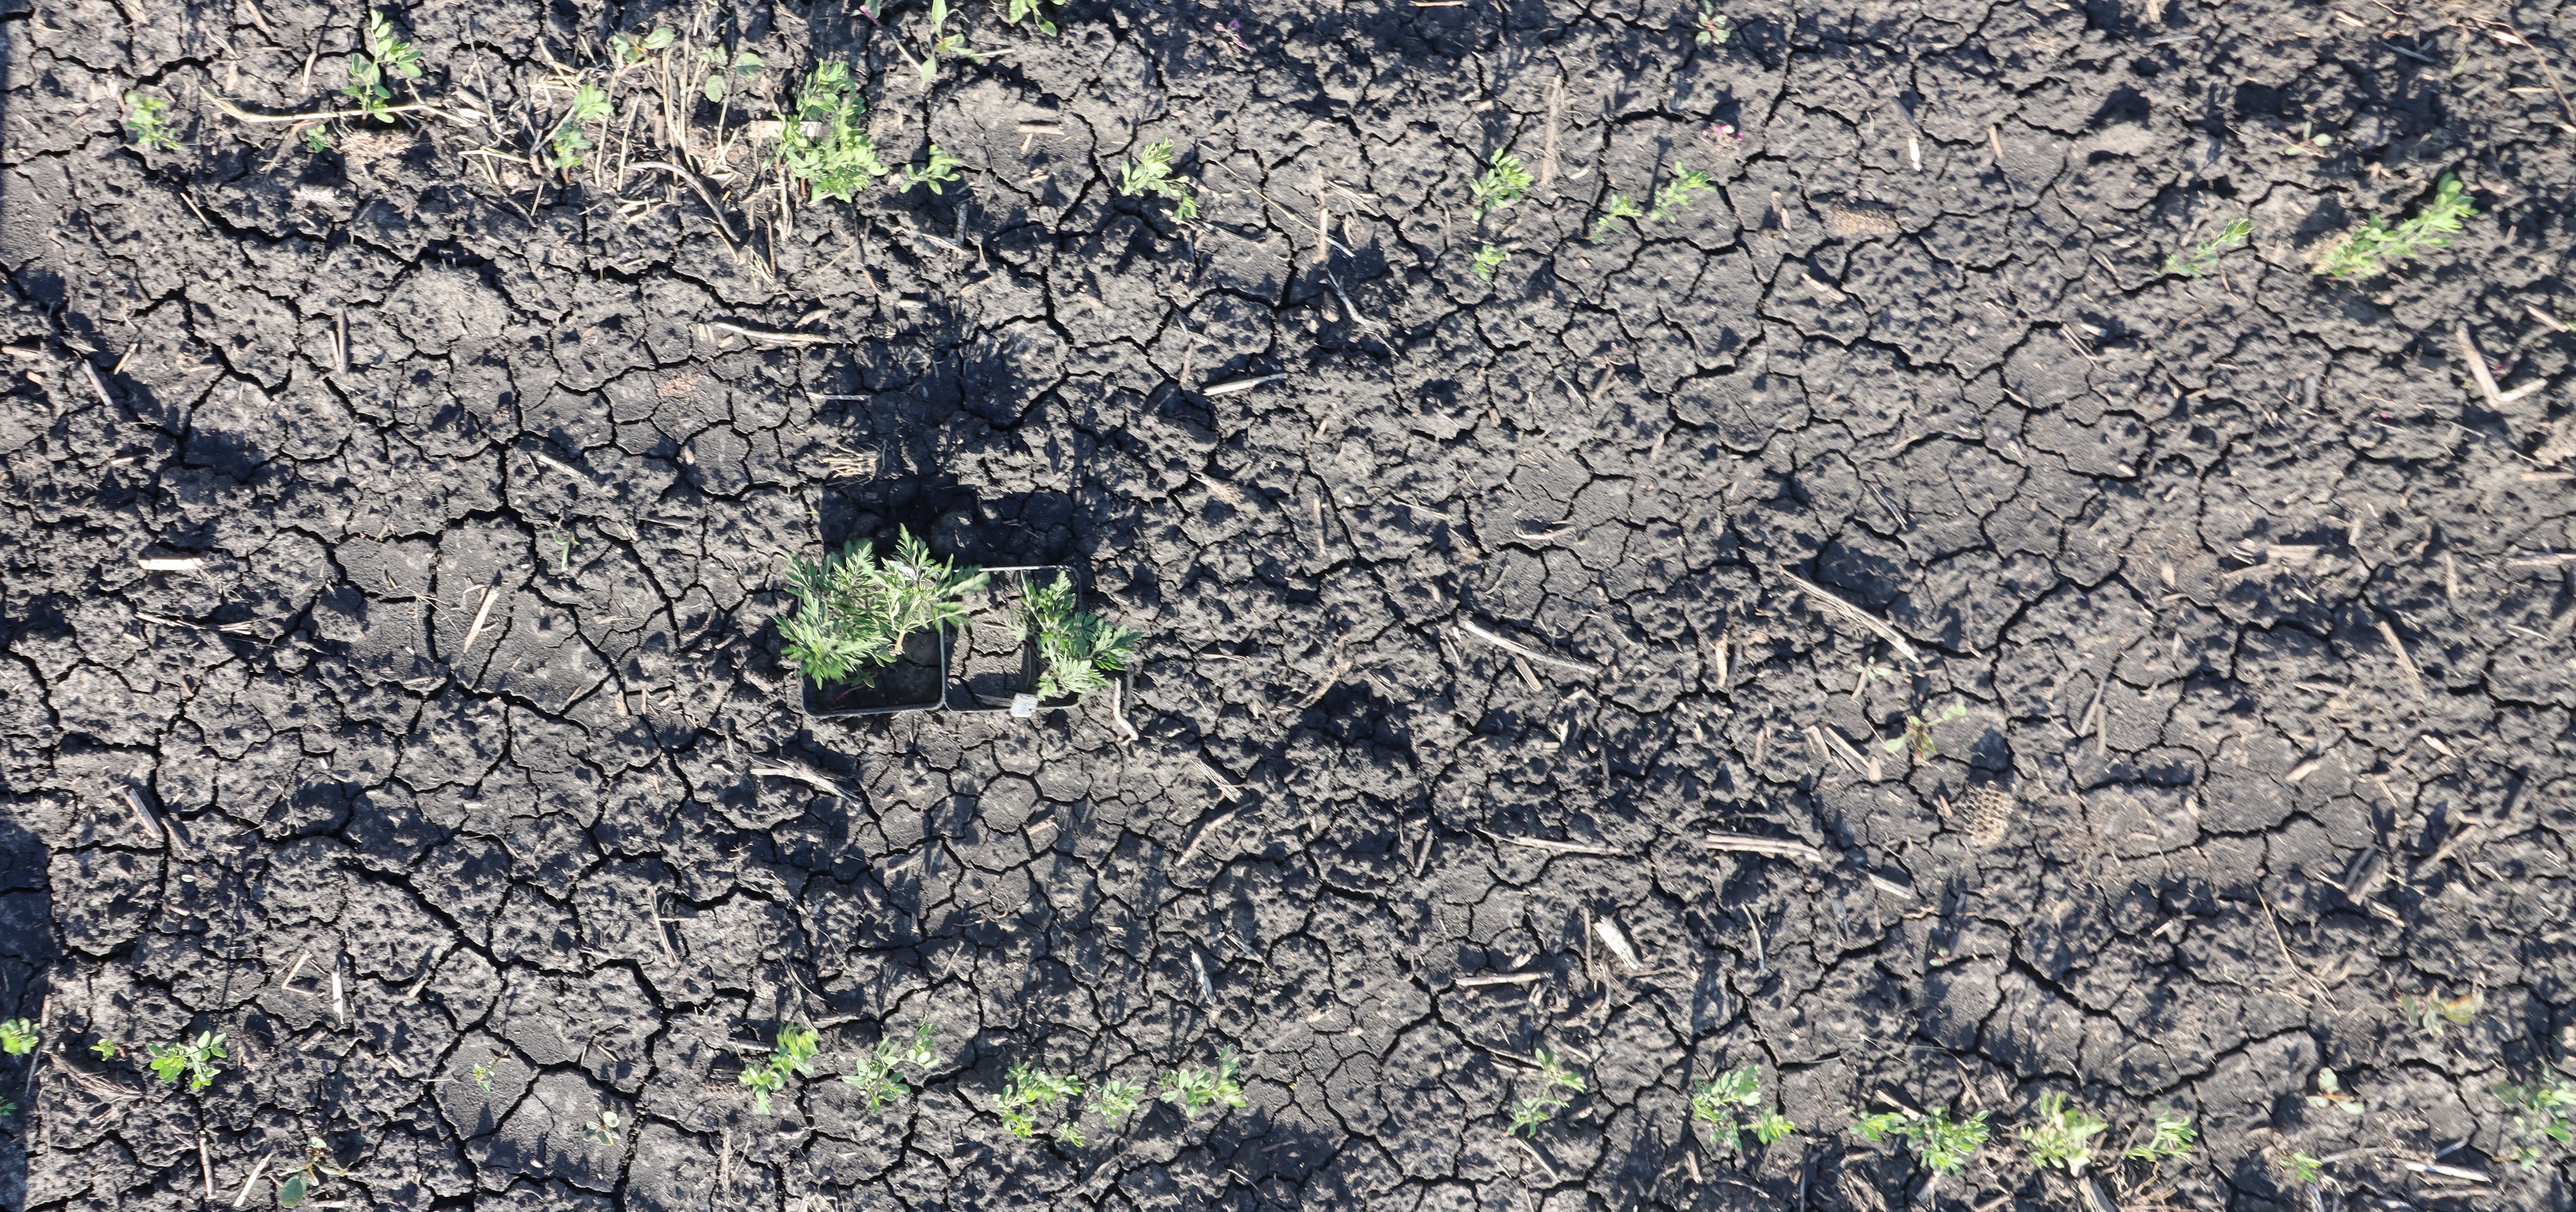
Crop: Lentil
Objects: Ragweed, Ragweed, Lentil, Lentil, Lentil, Lentil, Lentil, Lentil, Lentil, Lentil, Lentil, Lentil, Lentil, Lentil, Lentil, Lentil, Lentil, Lentil, Lentil, Lentil, Lentil, Lentil, Lentil